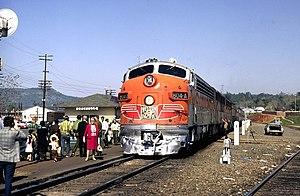
Le Western Pacific Railroad était une compagnie de chemin de fer de classe I des États-Unis qui apparut en 1903. Sous la direction de George Jay Gould I, et en coordination avec le Denver and Rio Grande Western Railroad, le WP construisit une nouvelle ligne transcontinentale vers San Francisco qui fut achevée en 1909. En 1931, une autre ligne permit de relier le réseau du Great Northern Railway. Il conserva son indépendance jusqu'à son rachat par l'Union Pacific Railroad en 1982 qui le fusionna l'année suivante.